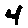
Label: 4